Pacific Scandal

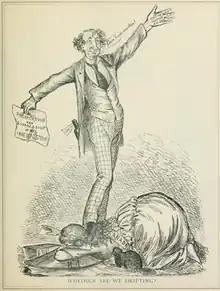
Political cartoon by John Wilson Bengough satirizing Prime Minister John A. Macdonald for the Pacific Scandal

The Pacific Scandal was a political scandal in Canada involving large sums of money paid by private interests to the Conservative Party to cover election expenses in the 1872 Canadian federal election in order to influence the bidding for a national rail contract. As part of British Columbia's 1871 agreement to join the Canadian Confederation, the federal government had agreed to build a transcontinental railway linking the seaboard of British Columbia to the eastern provinces.